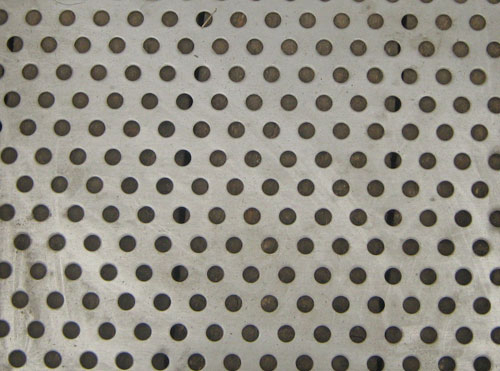
Texture: perforated